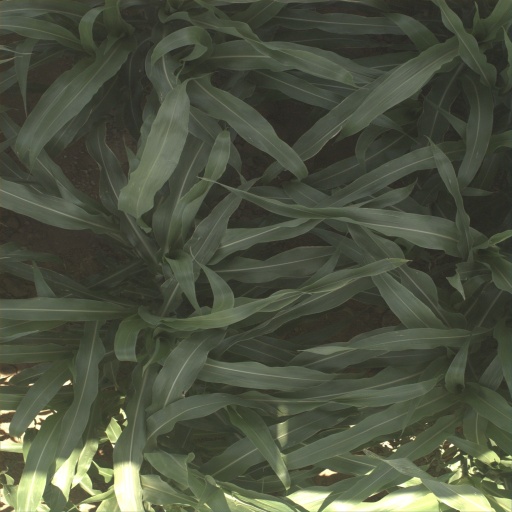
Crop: sorghum